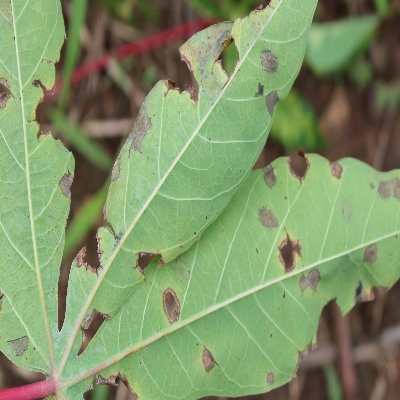
Crop: Cassava
Condition: brown spot